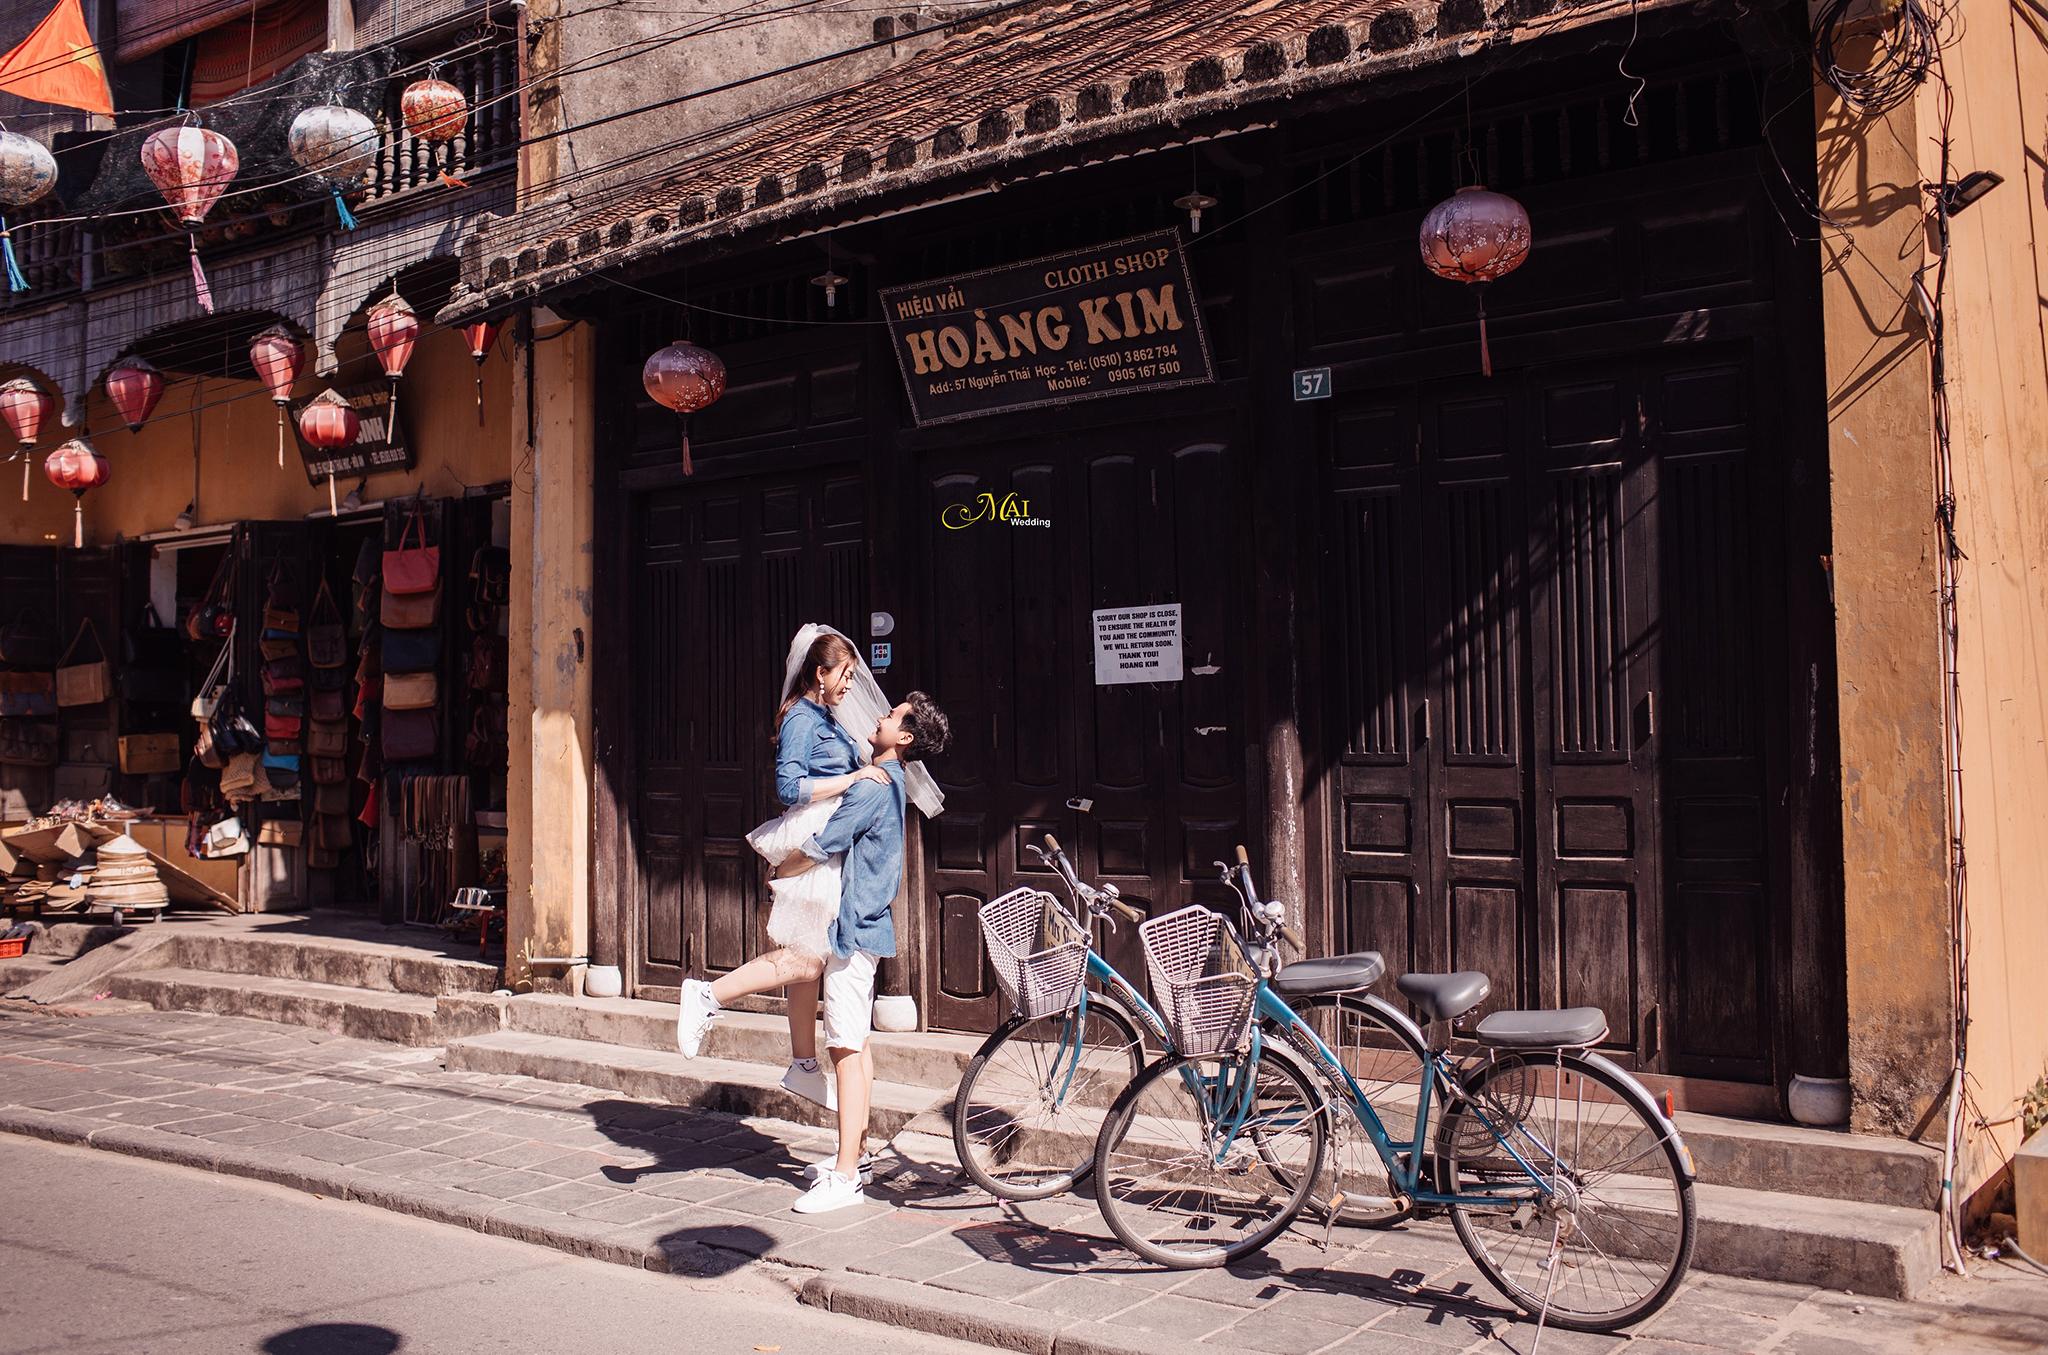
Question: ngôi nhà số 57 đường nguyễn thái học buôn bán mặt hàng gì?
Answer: vải